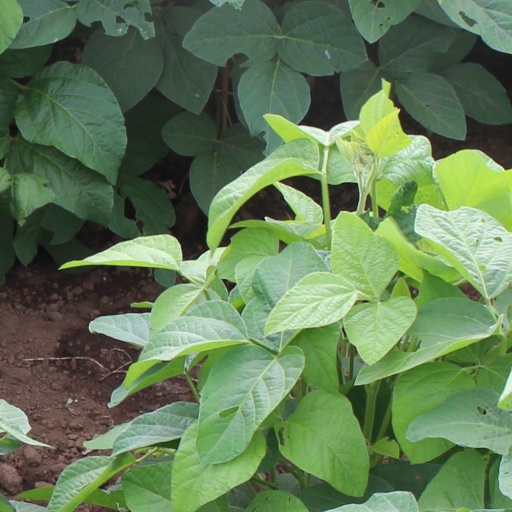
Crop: soybean